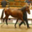
Label: horse